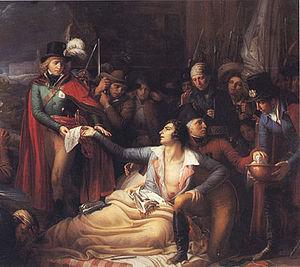
Mort de Bonchamps (détail)
Charles Melchior Artus de Bonchamps, né le 10 mai 1760 à Juvardeil en Anjou et mort le 18 octobre 1793 à Varades, est un militaire français, fils de Charles Louis Artus, marquis de Bonchamps. Il est commandant des armées vendéennes pendant la guerre de Vendée.
Thomas Degeorge est un peintre français, né le 8 octobre 1786 à Blanzat et mort le 21 novembre 1854 à Clermont-Ferrand. Un espace du musée d'art Roger-Quilliot de Clermont-Ferrand est en grande partie consacré à cet élève de Jacques-Louis David.
Saint-Florent-le-Vieil est une ancienne commune française située dans le département de Maine-et-Loire, en région Pays de la Loire, devenue le 15 décembre 2015 une commune déléguée de la commune nouvelle de Mauges-sur-Loire.
La bataille de Cholet se déroule le 17 octobre 1793, durant la guerre de Vendée. Elle voit la victoire décisive des armées républicaines.